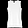
Label: T - shirt / top